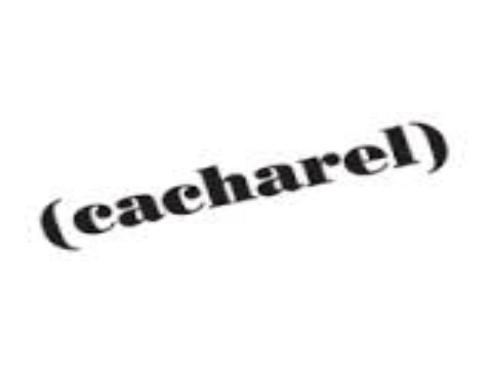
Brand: Cacharel
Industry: Clothes